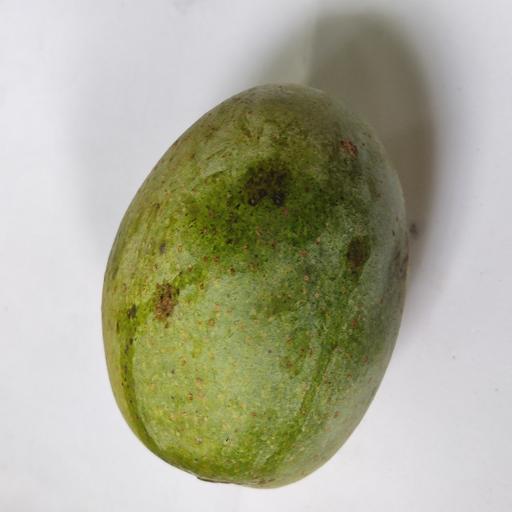
Crop type: Mango_Himsagar